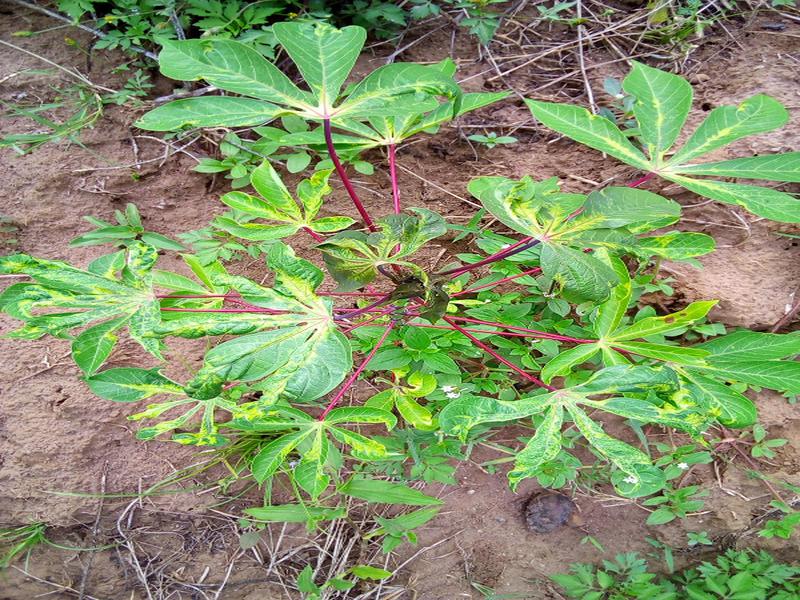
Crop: cassava
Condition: mosaic_disease